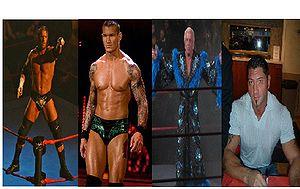
Evolution était un clan de catcheurs heel de la World Wrestling Entertainment dans la division WWE Raw considéré comme une des plus grandes equipes des années 2000. Comprenant à l'origine Triple H, Randy Orton, Batista et Ric Flair. Le groupe s'est reformé en avril 2014 mais cette fois-ci sans Ric Flair.